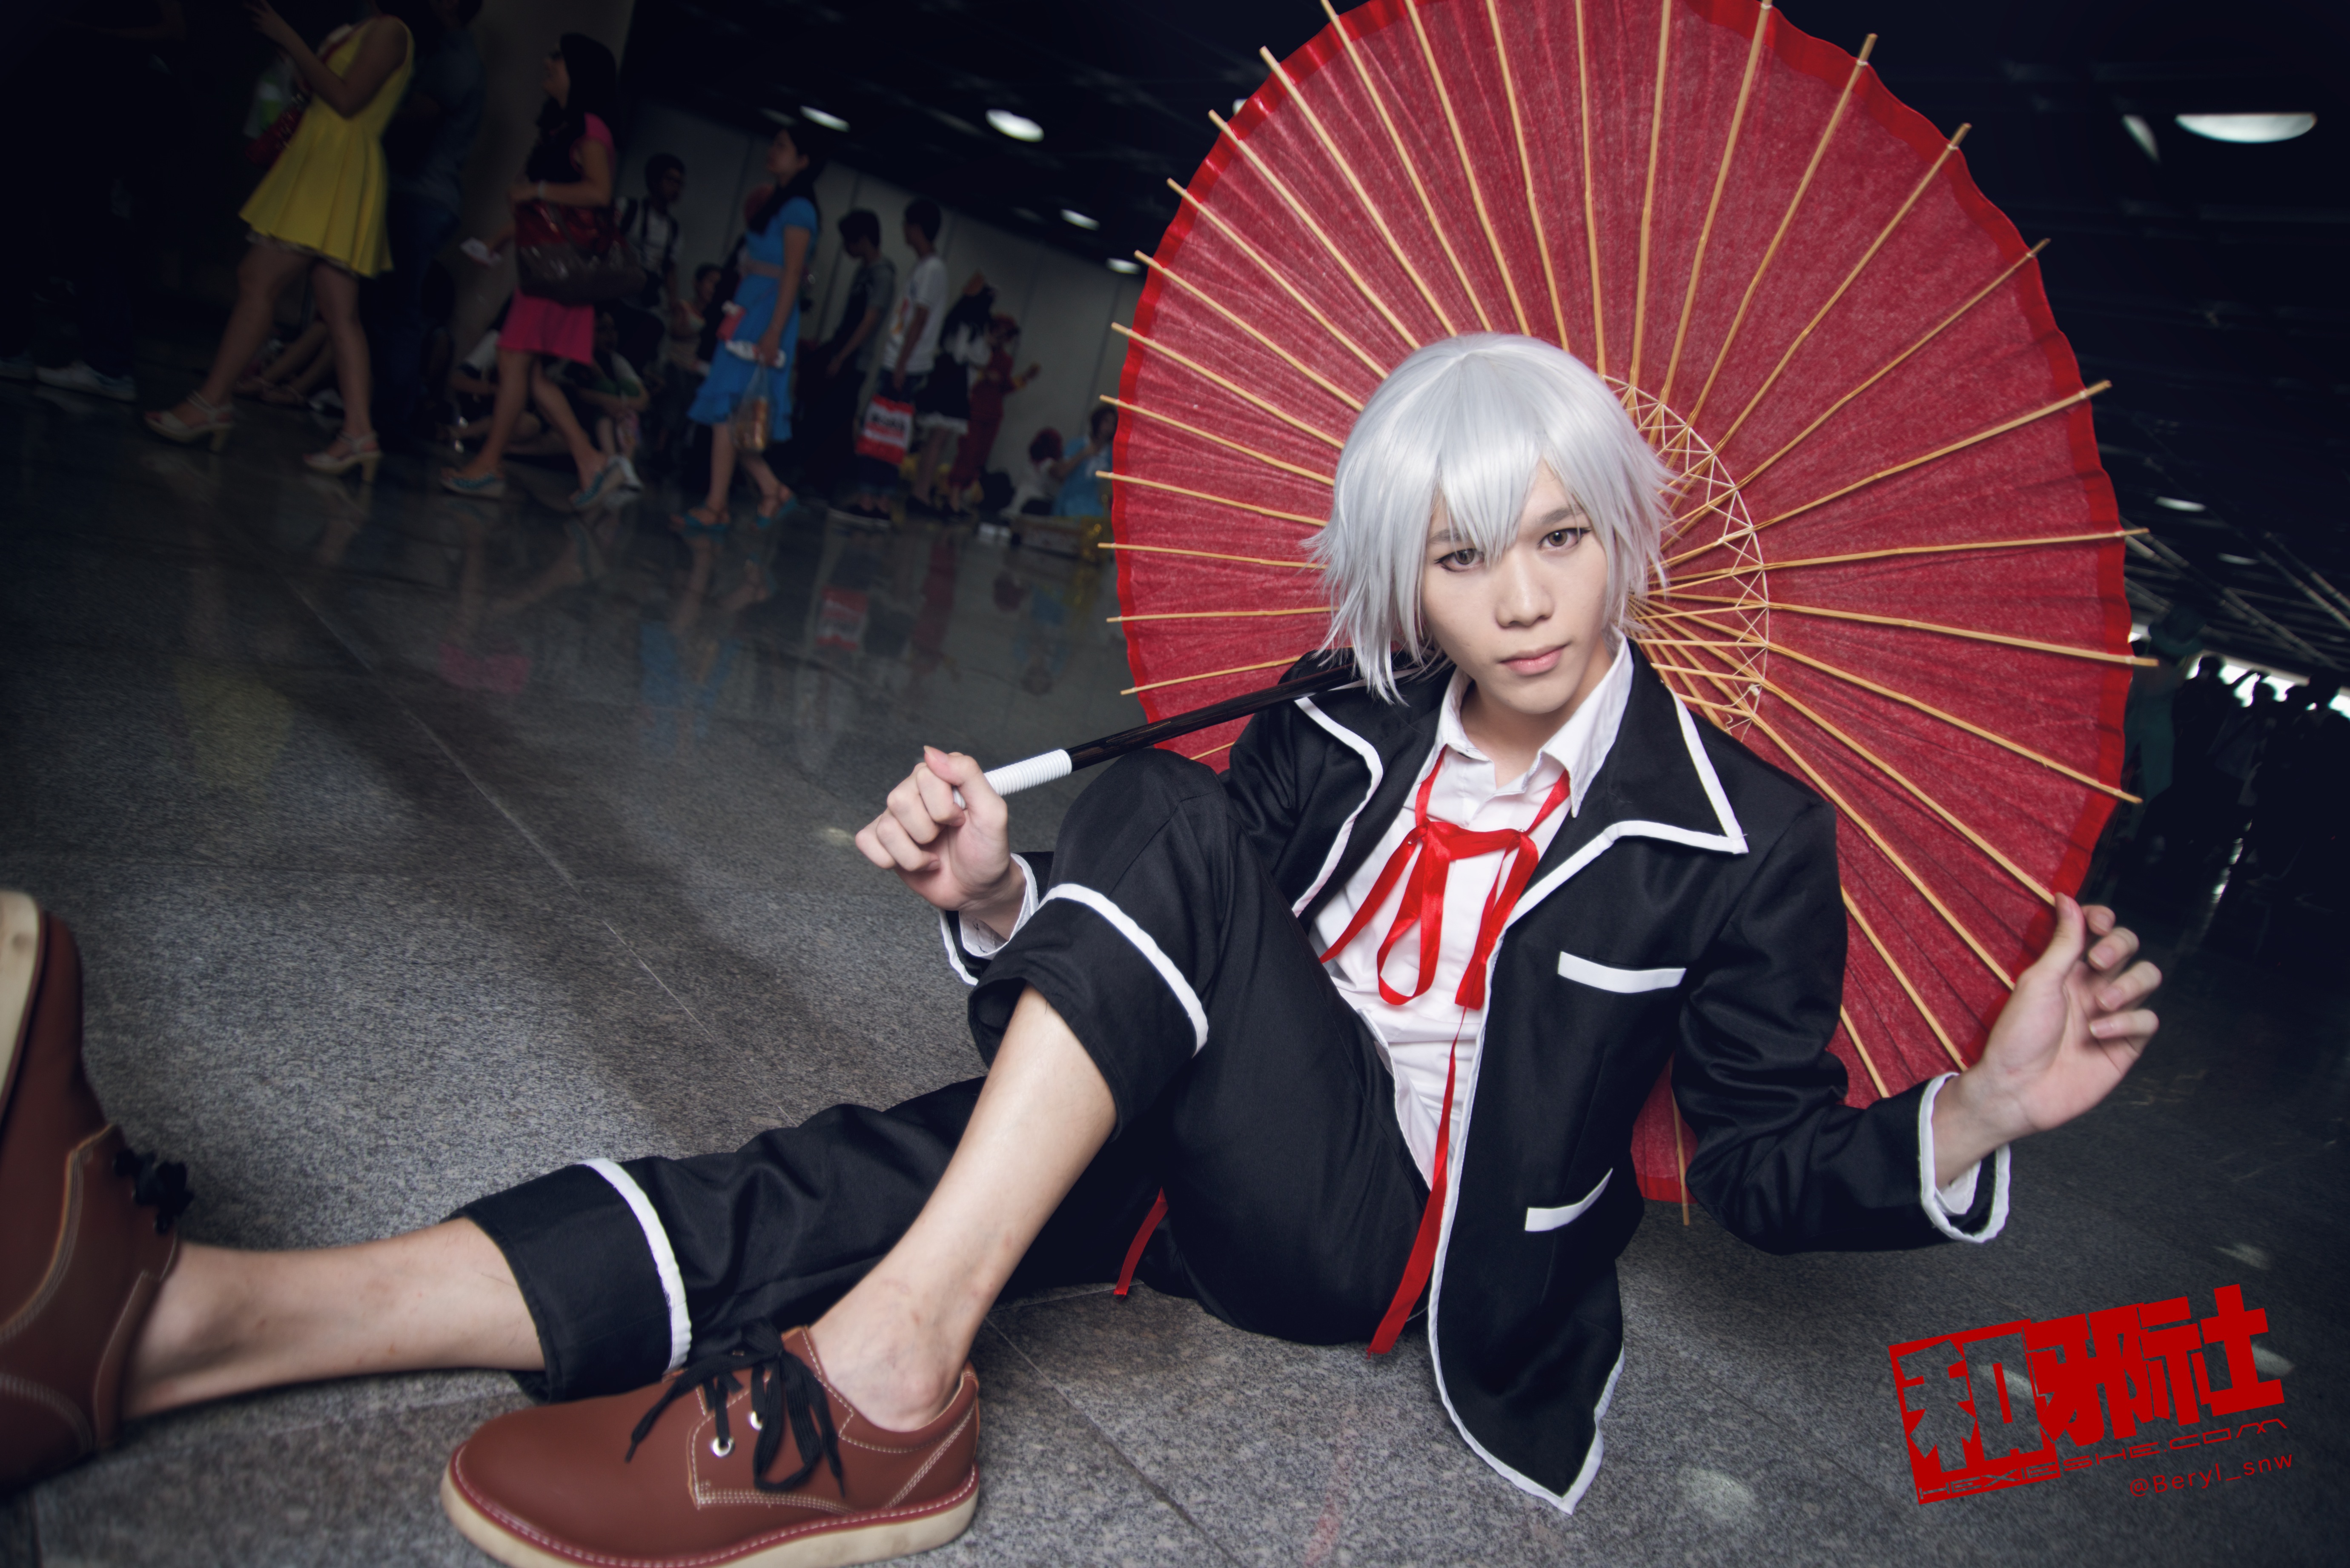
girl, cute, clothing, cosplay, girls, canton, costume, china, anime, comic, comiccon, guangzhou, acg, cos